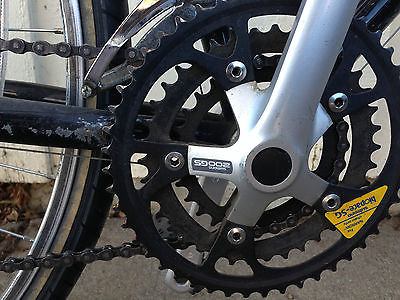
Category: bicycle